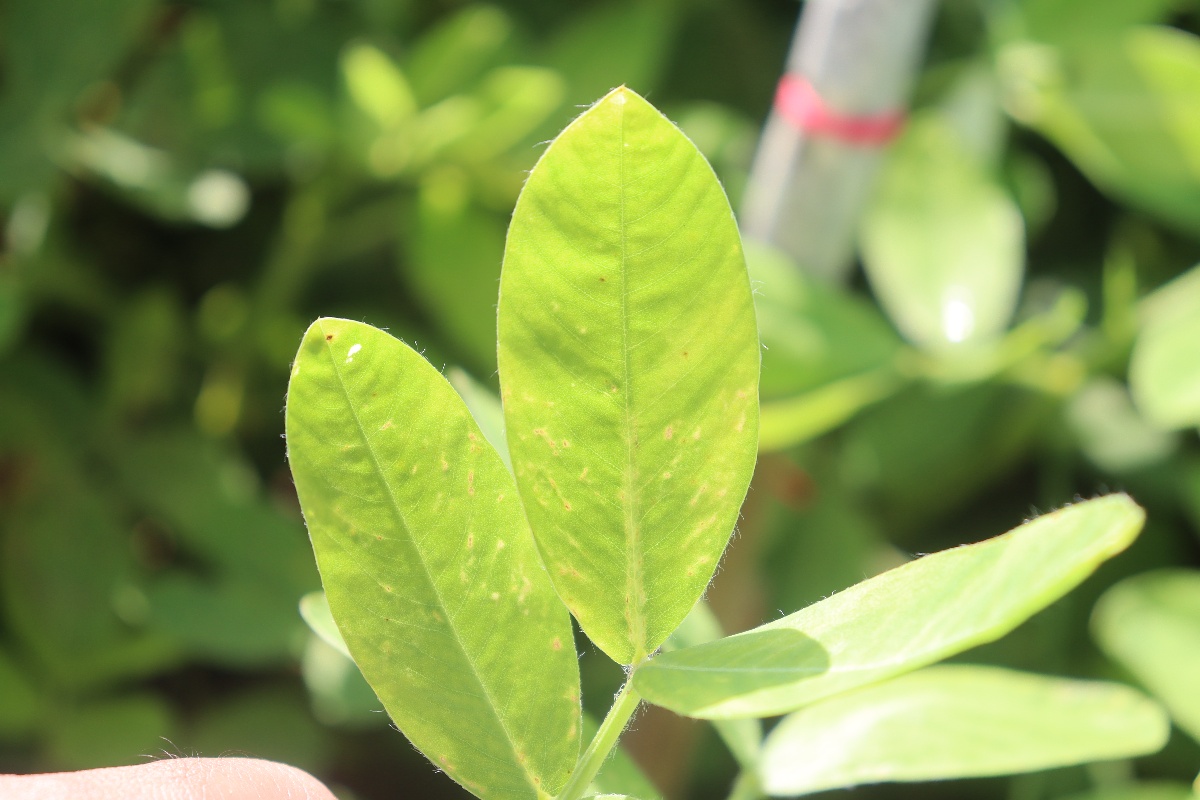
Label: early_leaf_spot